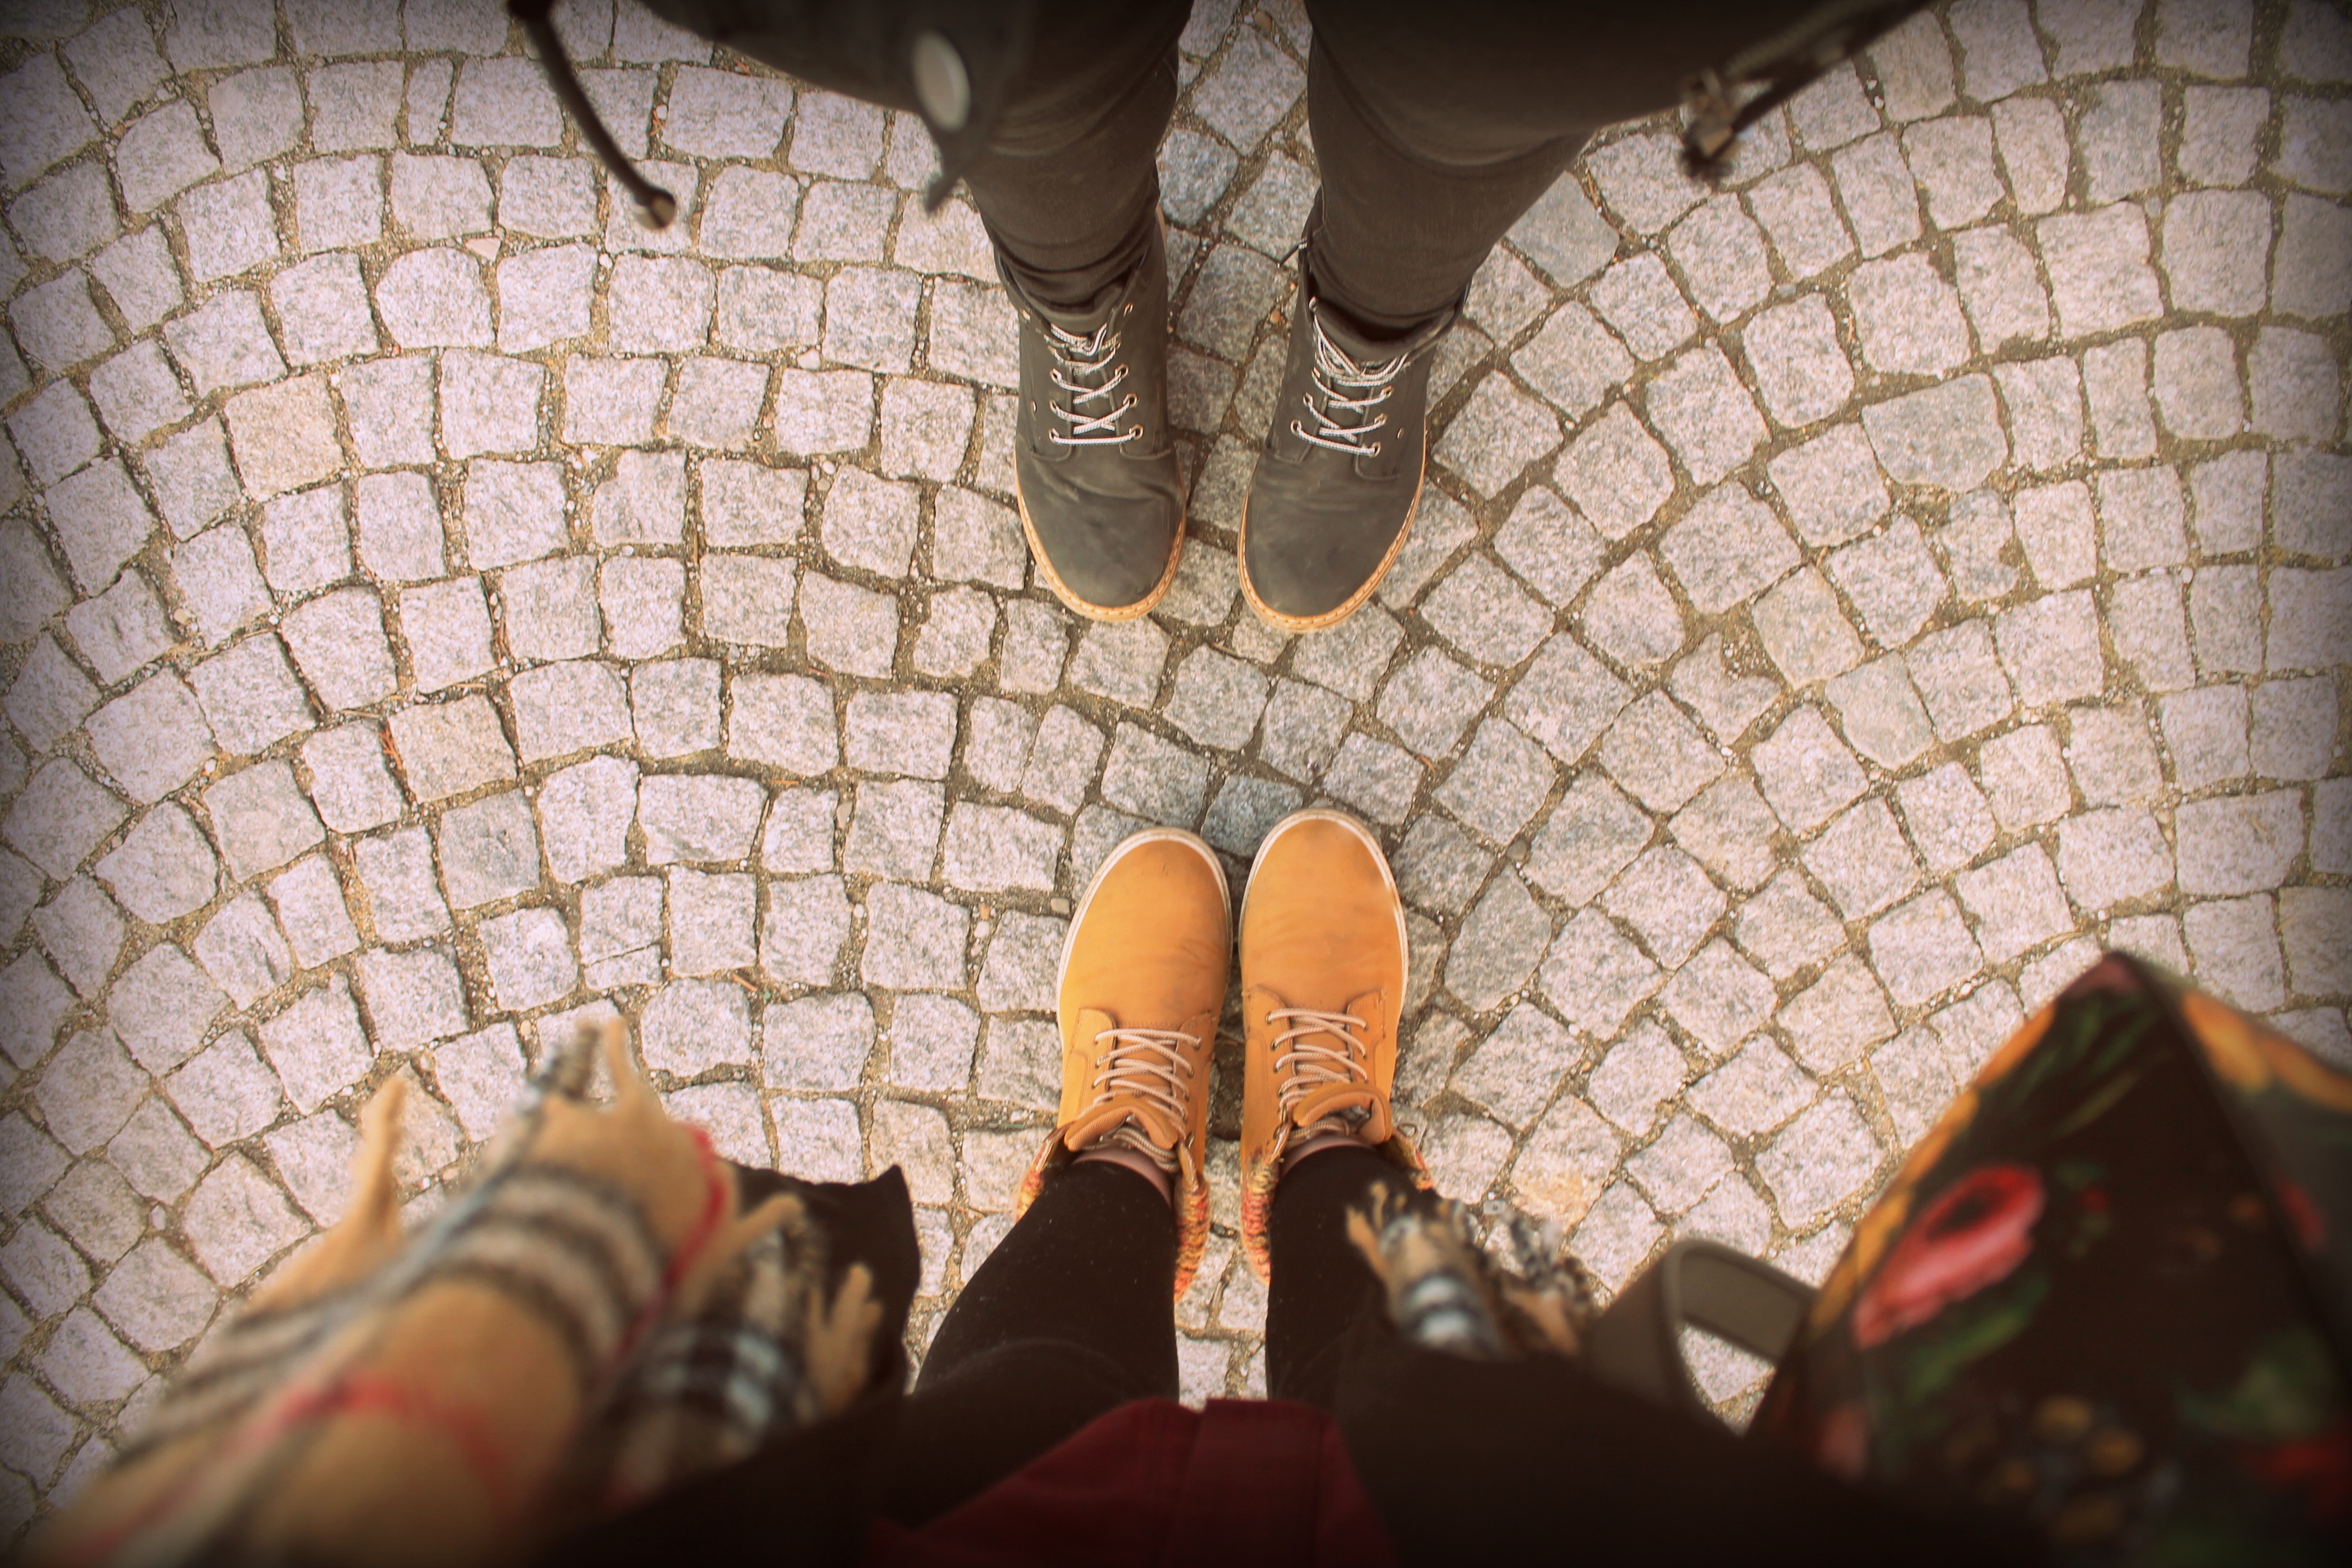
hand, person, shoe, feet, leg, red, color, couple, close up, art, temple